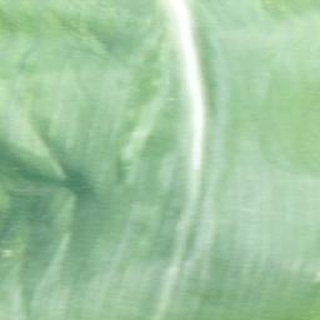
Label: healthy_corn